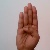
The image shows a hand gesture representing the letter 'B' in Indian Sign Language.